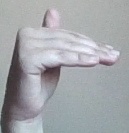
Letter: khaa